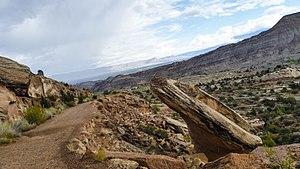
Le Serpents Trail, aussi appelé Trail of the Serpents ou Serpentine Trail, est un sentier de randonnée du comté de Mesa, dans le Colorado, aux États-Unis. Situé au sein du Colorado National Monument, il emprunte une ancienne route remplacée par la Rim Rock Drive. Il est inscrit au Registre national des lieux historiques depuis le 21 avril 1994.